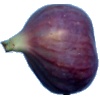
Label: Fig 1